Rowing at the 1984 Summer Olympics – Men's eight

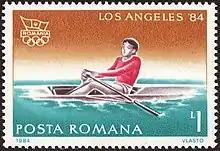
Romania stamp commemorating rowing at the 1984 Olympics

The men's eight (M8+) competition at the 1984 Summer Olympics took place at Lake Casitas in Ventura County, California, United States. It was held from 31 July to 5 August. There were 7 boats (63 competitors) from 7 nations, with each nation limited to a single boat in the event. New Zealand had won the last two world championships, and the other strong team, East Germany, was absent from the event due to the Eastern Bloc boycott. This made New Zealand the strong favourite. But the final was won by Canada, with the United States and Australia the other medallists, and New Zealand coming a disappointing fourth.